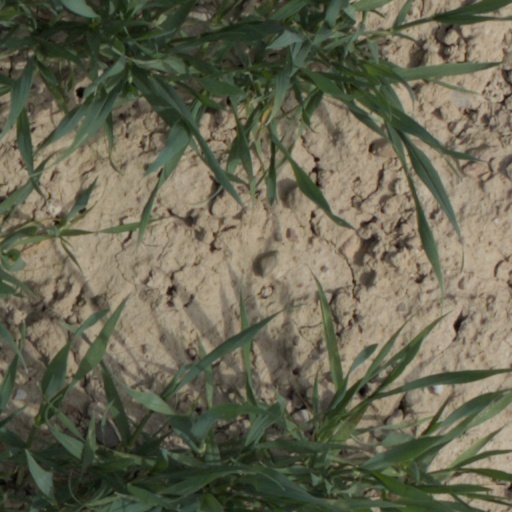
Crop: wheat